Aedes taeniorhynchus

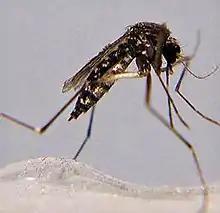
Adult female "Aedes taeniorhynchus"

"Ae. taeniorhynchus" eggs can mature both autogenously and anautogenously, with autogenous eggs feeding on sugar and anautogenous eggs requiring a blood meal. These food sources promote maturation by producing hormones from the corpora allata (CA) and medial neurosecretory cell perikarya (MNCA), of which only MNCA hormone release is responsible for anautogenous maturation. Larval dependence on a blood meal can be influenced to make mosquitoes less autogenous, by not allowing females to feed on sugar and imposing other dietary changes.